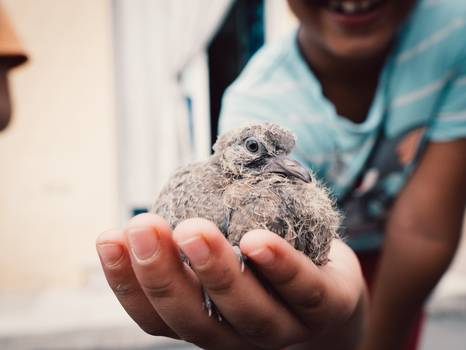
Label: No Watermark